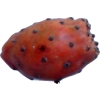
Label: cactus_fruit_red